Question: Please indicate a possible affordance area of the boxing_punching_bag that can be used for striking
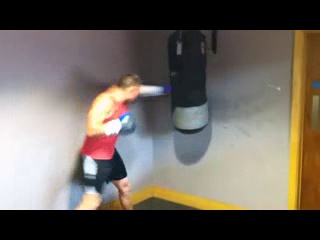
Answer: [165, 33, 214, 134]